Renewable resource

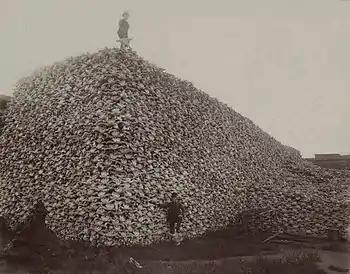
Over-hunting of American Bison

Besides their role as a resource for fuel and building material, trees protect the environment by absorbing carbon dioxide and by creating oxygen. The destruction of rain forests is one of the critical causes of climate change. Deforestation causes carbon dioxide to linger in the atmosphere. As carbon dioxide accrues, it produces a layer in the atmosphere that traps radiation from the sun. The radiation converts to heat which causes global warming, which is better known as the greenhouse effect.